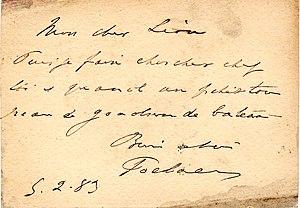
Albert Poelaert texte autographe à Léon Van Dievoet (1838-1908) 5 février 1883
Albert Poelaert, officier de l'Ordre de Léopold avec étoile d'argent, chevalier de la Légion d'Honneur, commandeur de l'Ordre d'Isabelle la Catholique, né le 16 juillet 1859 à Bruxelles, décédé le 21 janvier 1925 à Bruxelles, et enterré au cimetière de Saint-Gilles, est un homme politique libéral belge.